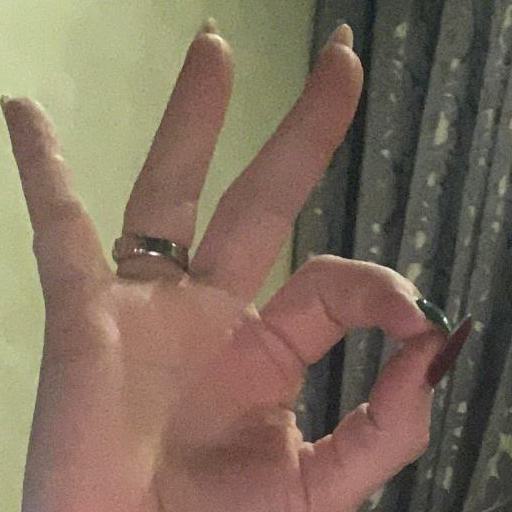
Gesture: ok